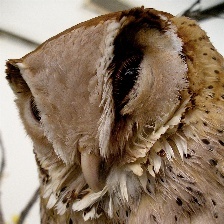
Species: ORIENTAL BAY OWL
Scientific name: PHODILUS BADIUS
ImageNet parent category: great_grey_owl